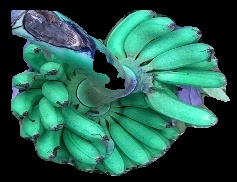
Variety: rasbale
Grade: grade1